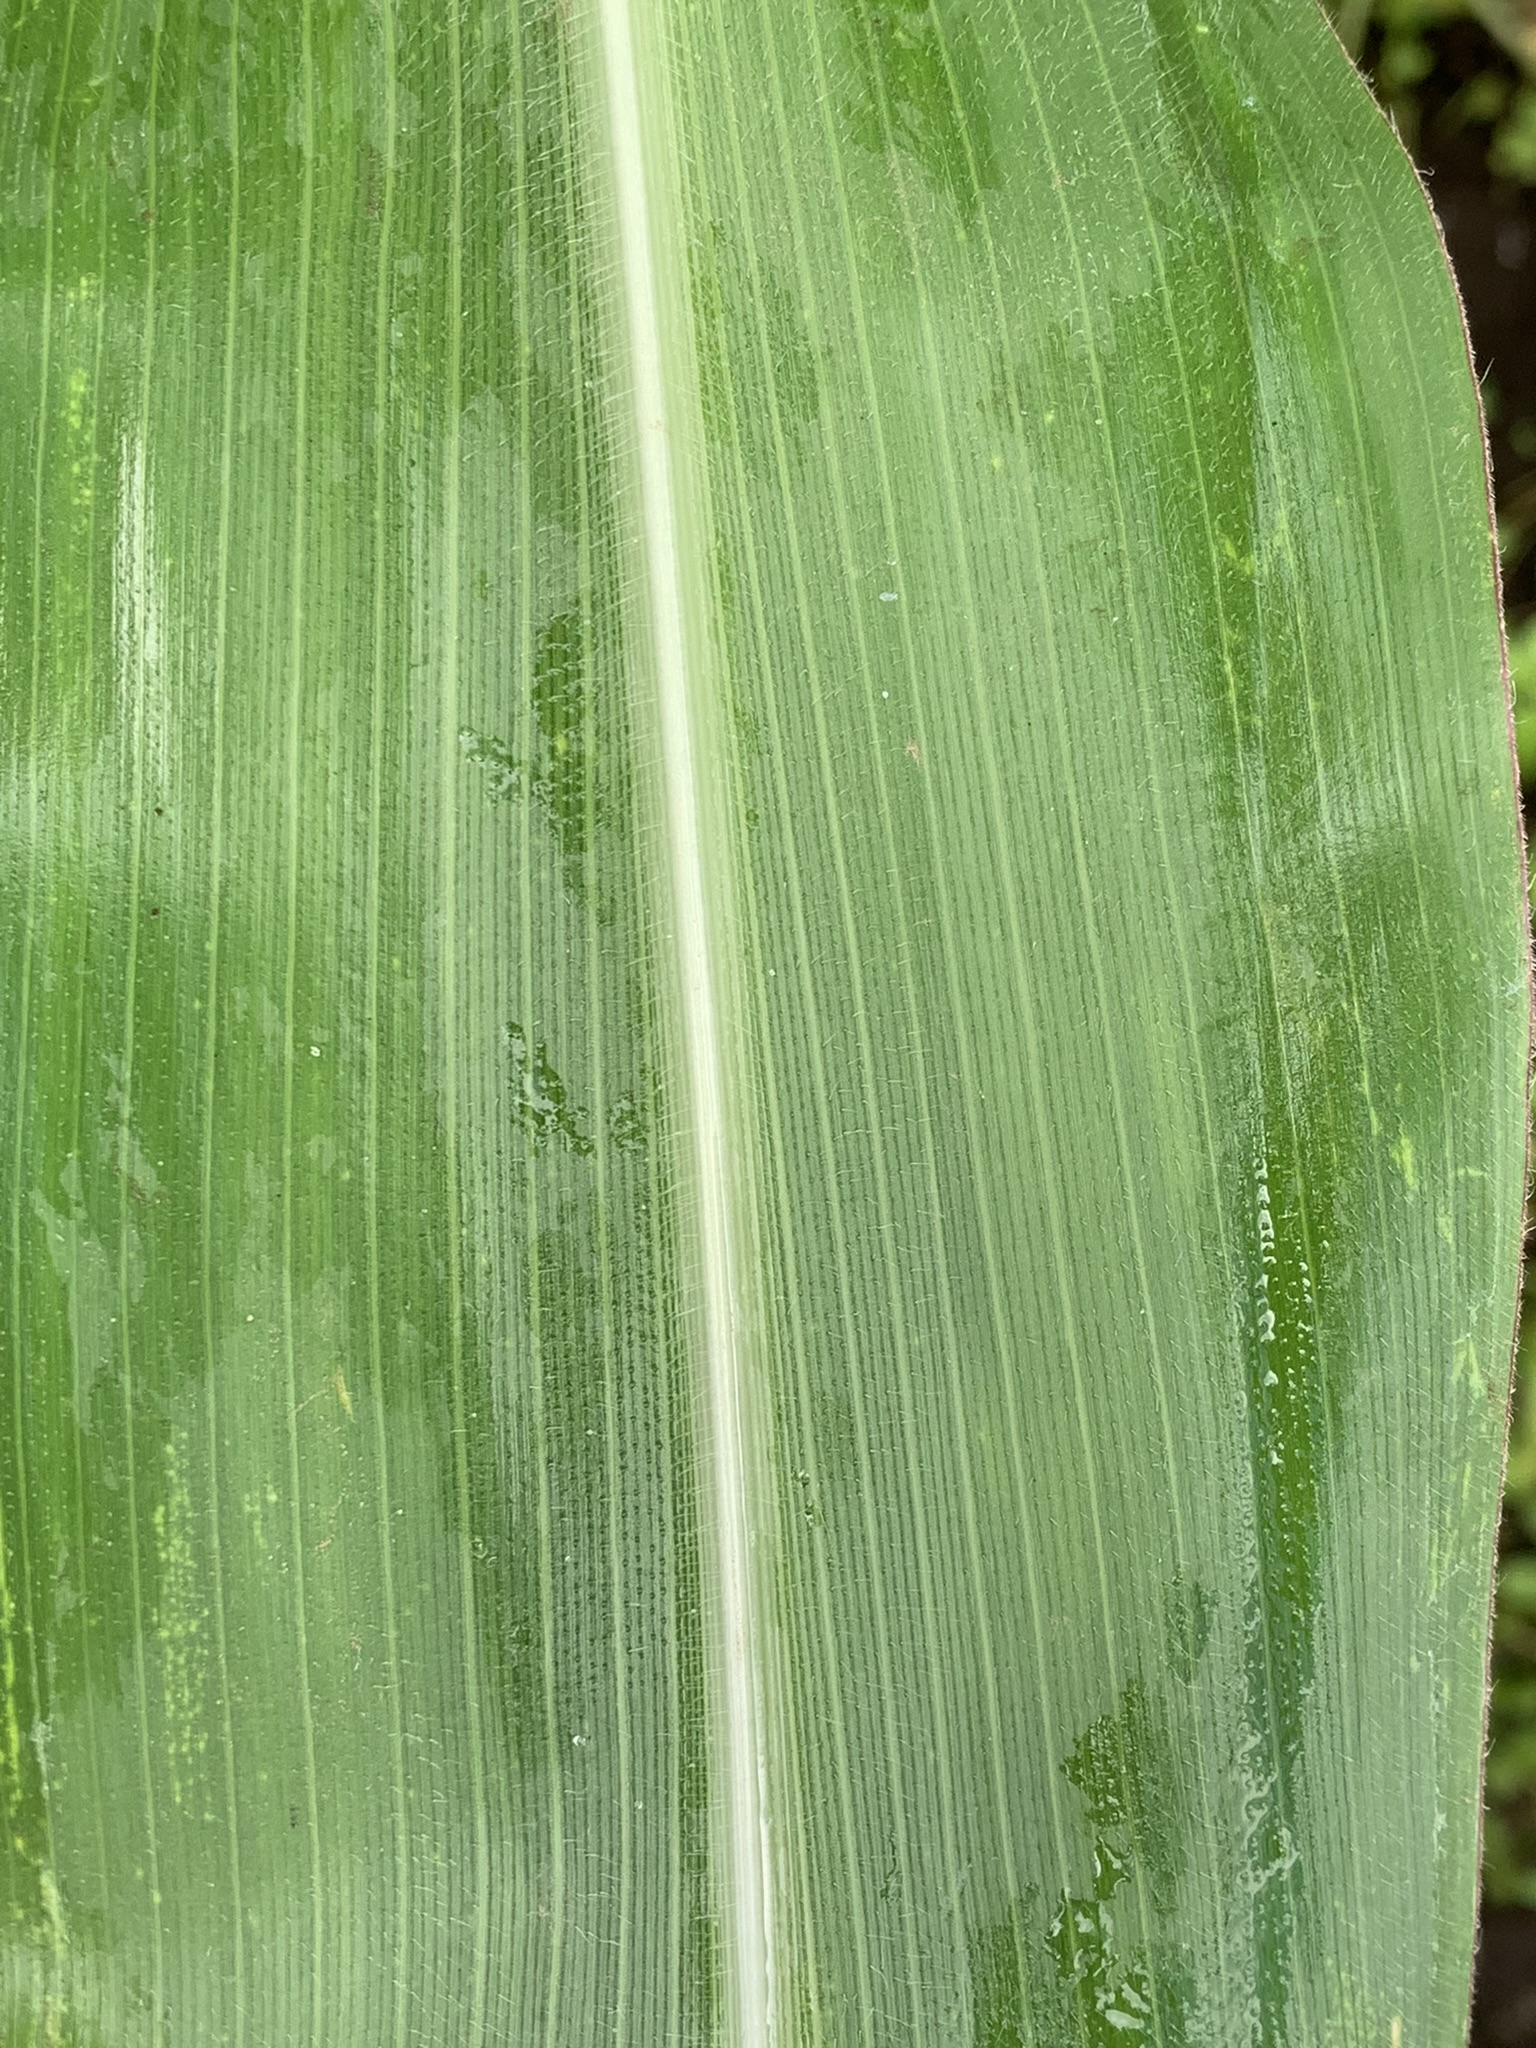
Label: Healthy